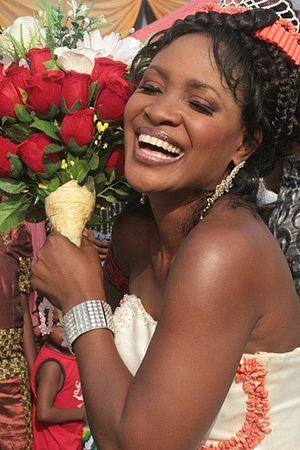
Gift Iyumame Uwame, nom de scène Muma Gee, née Uwame, le 18 novembre 1978 à Port Harcourt au Nigeria, est une chanteuse et actrice du cinéma Nollywood. Elle est également compositrice, styliste, mannequin, femme d'affaires, personnalité de la télévision et femme politique. Elle se révèle, grâce à sa chanson Kade, qui figure sur son premier album officiel de 2006. Le clip de cette chanson est nominé à plusieurs reprises. La notoriété de Muma Gee résulte aussi de sa participation à l'émission de téléréalité nigériane Gulder Ultimate Search, en 2010. Avant de rentrer dans l'émission, elle travaille sur son deuxième album, The Woman in Question, qui sort le lendemain de son expulsion de Gulder Ultimate Search. Les singles Amebo et African Juice sont issus de cet album.